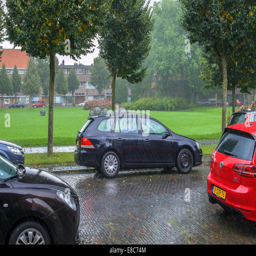
boy inside a car in the rain on a street